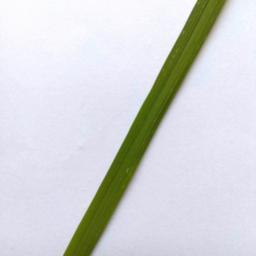
Label: Rice___Healthy